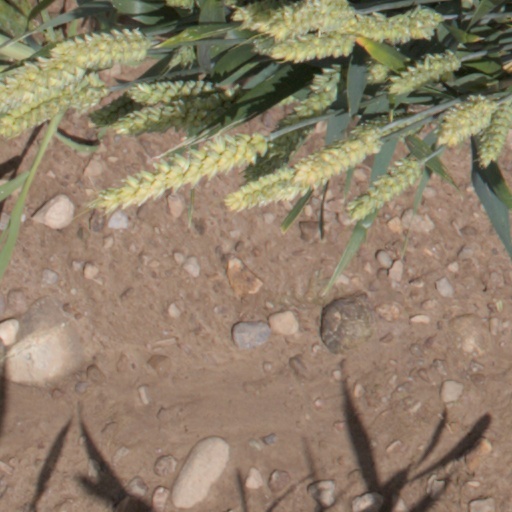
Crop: wheat